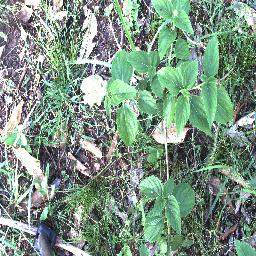
Label: lantana